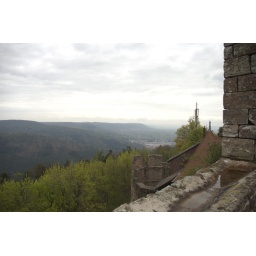
A kind of random shot off the side of the castle, overlooking the mountains and trees in the foreground.